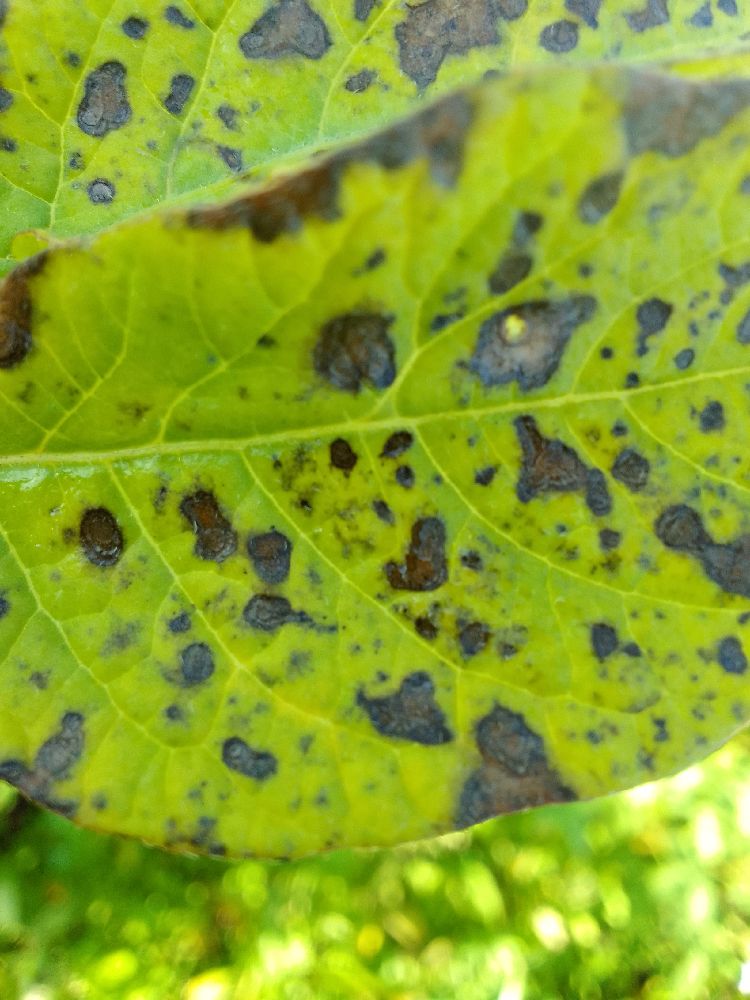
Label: Early blight